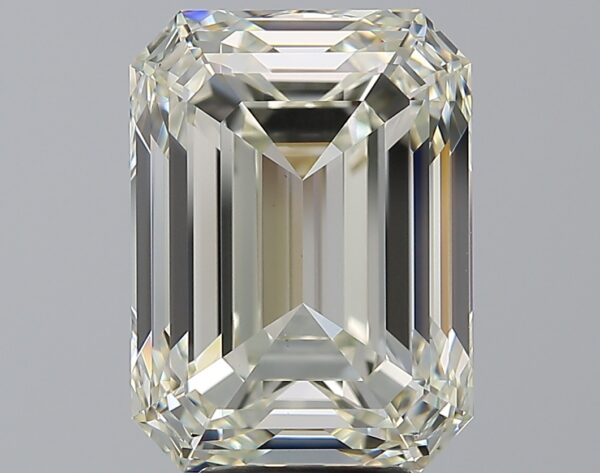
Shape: emerald
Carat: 7.01
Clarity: VS1
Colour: K
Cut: EX
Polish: EX
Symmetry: EX
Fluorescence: N
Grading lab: GIA
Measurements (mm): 12.29 x 9.07 x 6.26